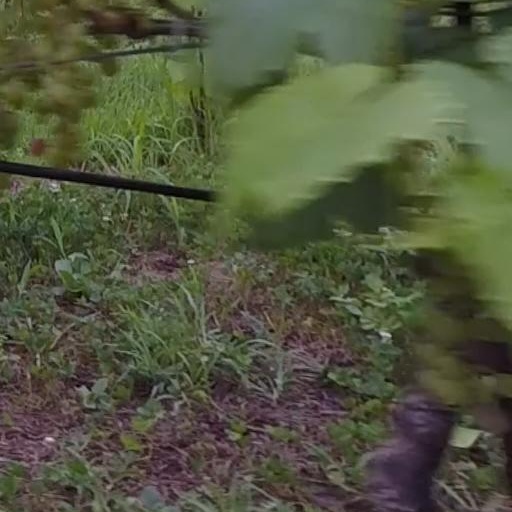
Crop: grape